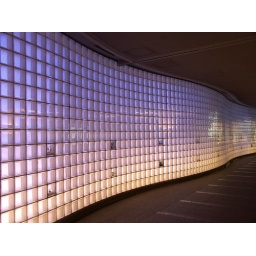
glass wall in underground walkway, Osaka